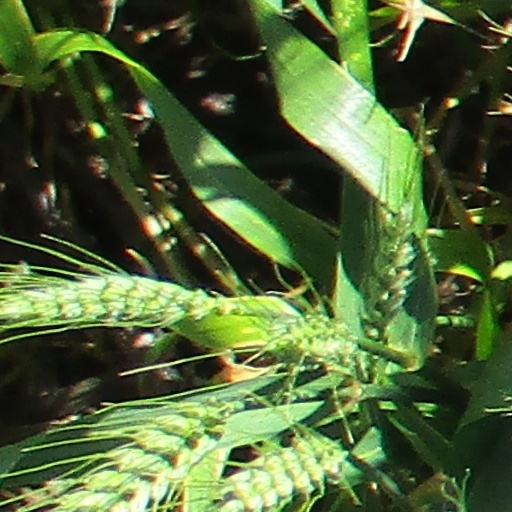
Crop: wheat